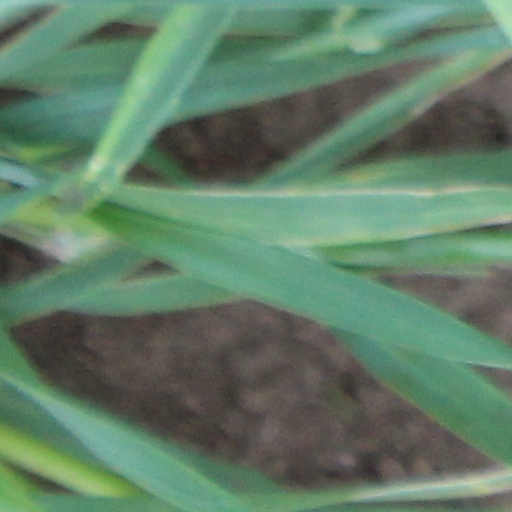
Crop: wheat